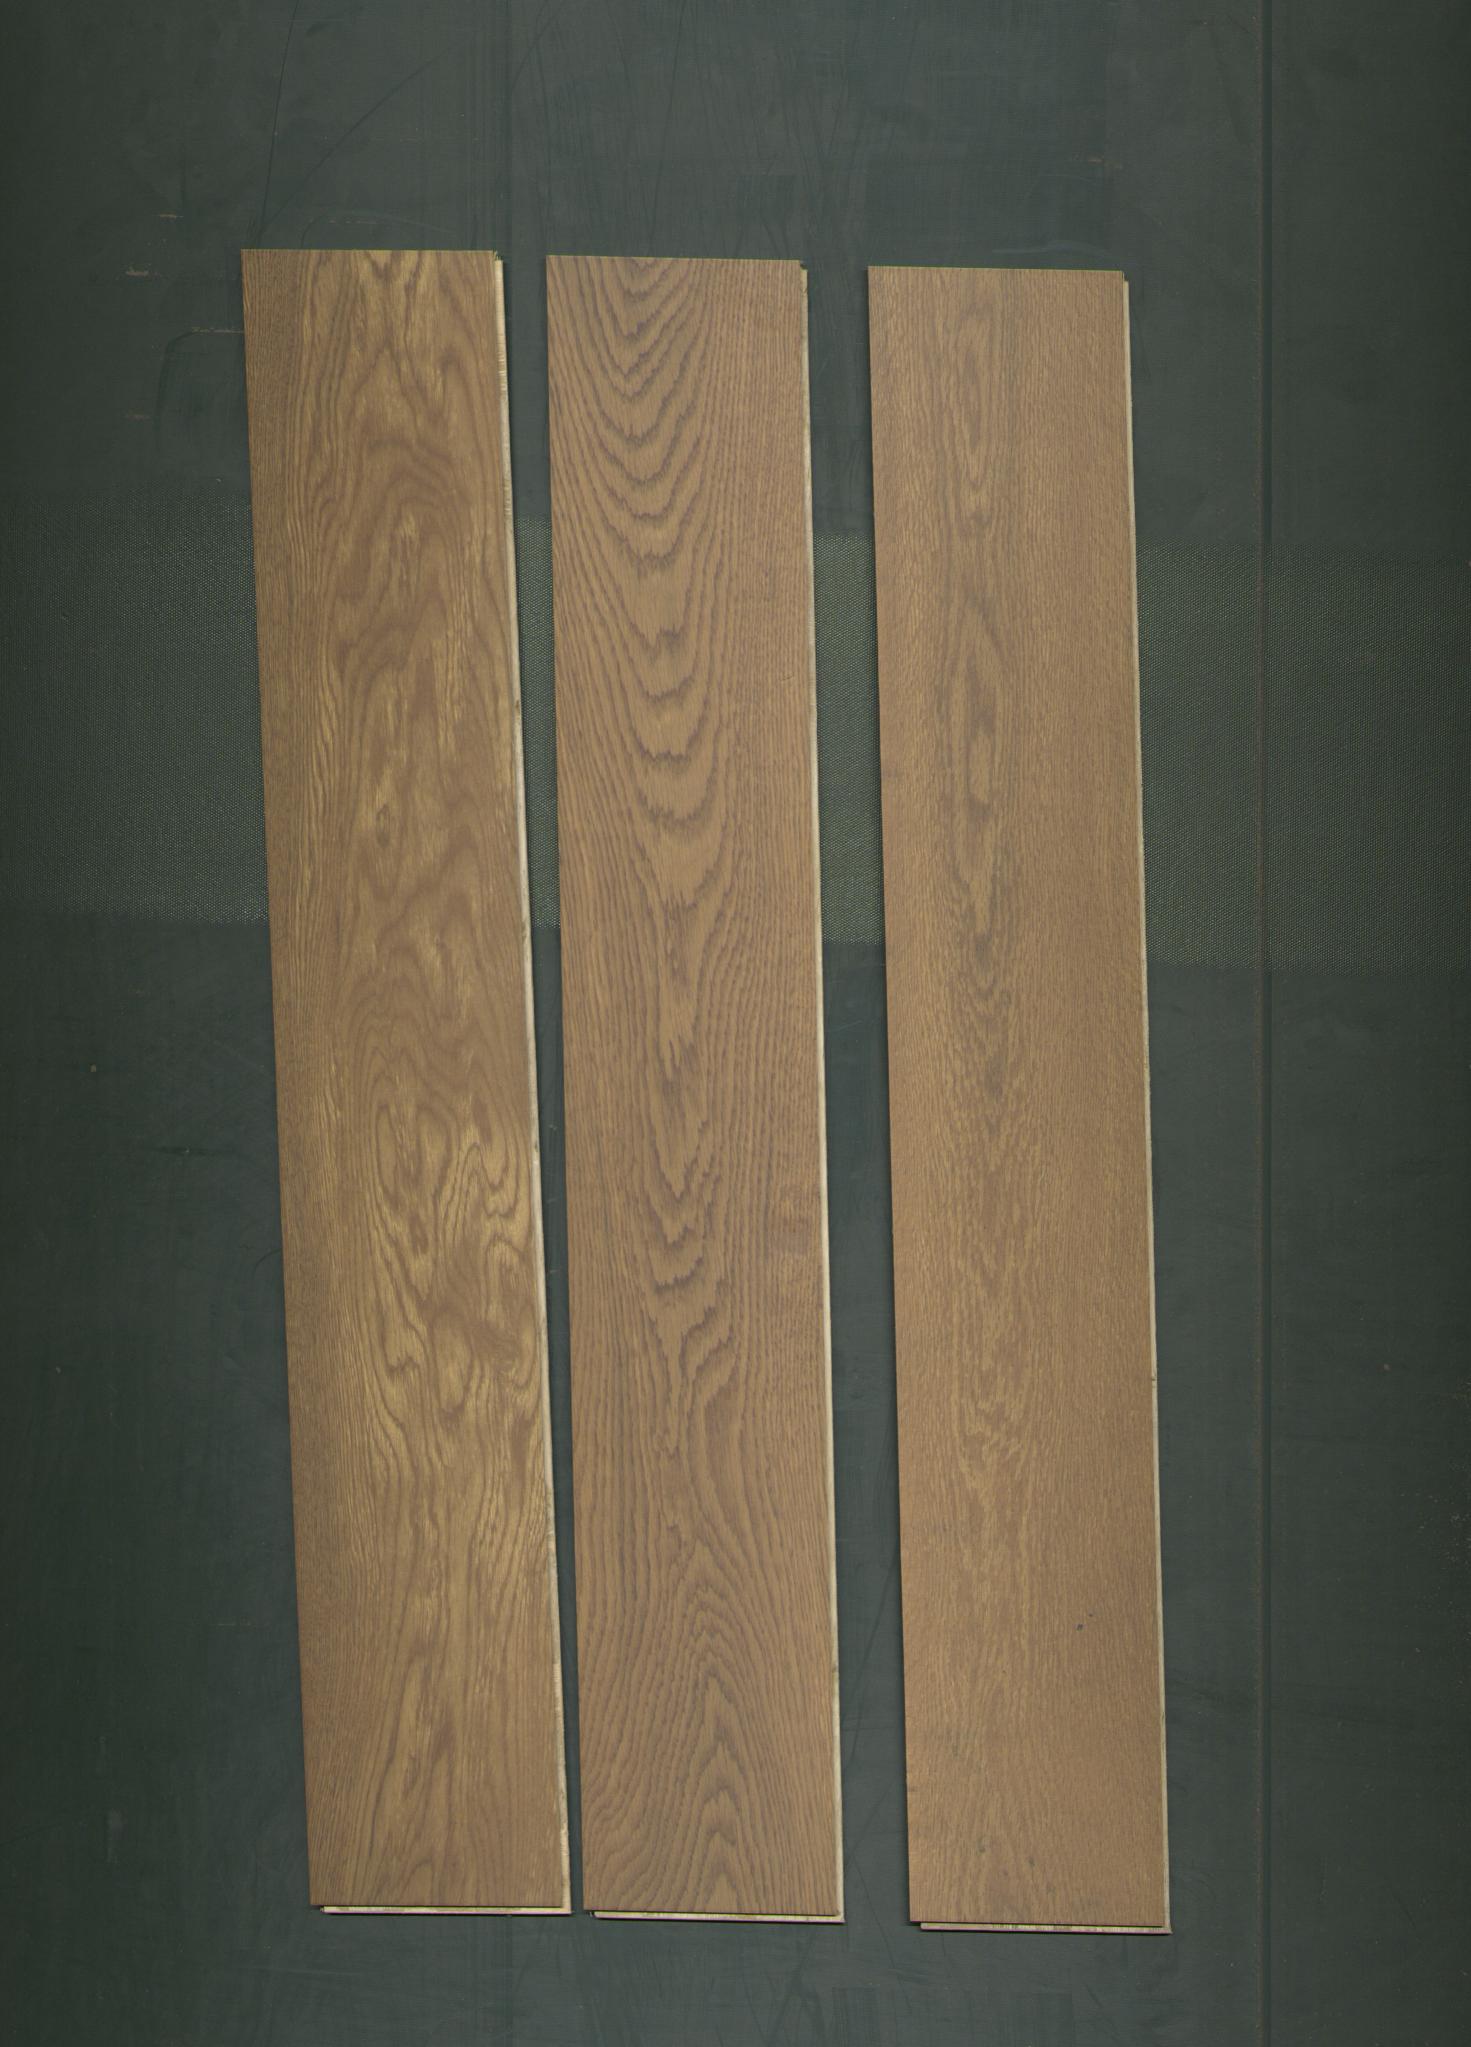
Label: mixers